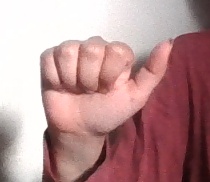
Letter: dhad